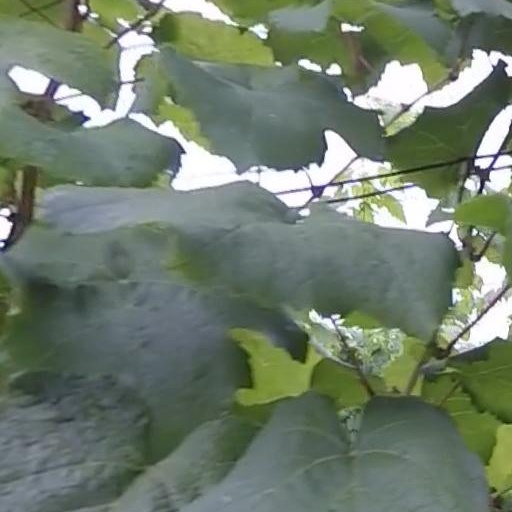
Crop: grape